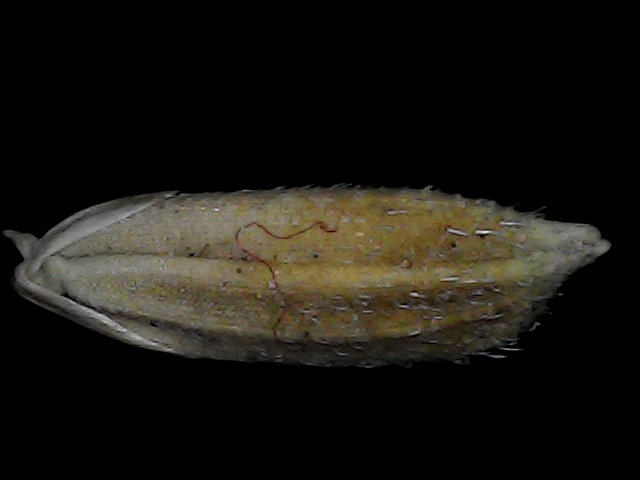
Rice variety: Bd91